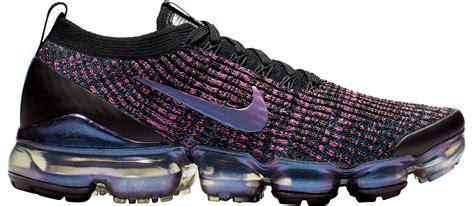
Brand: Nike
Model: Air Vapormax 2023 Flyknit